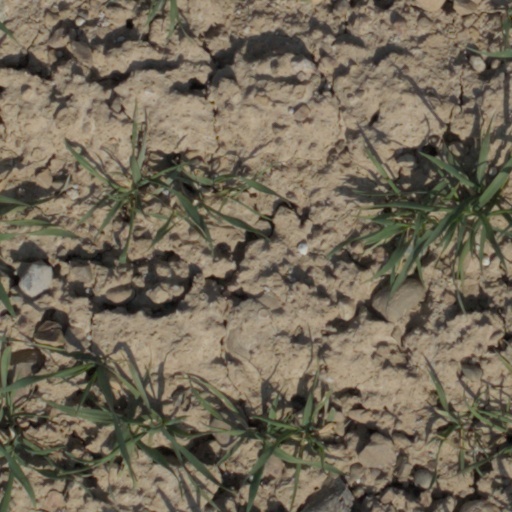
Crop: wheat